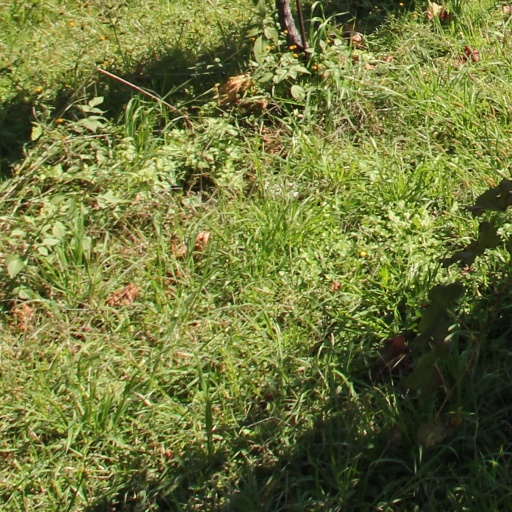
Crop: grape